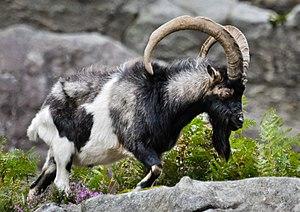
Une chèvre marronne, appelée aussi chèvre sauvage, chèvre férale ou chèvre ensauvagée, est une Chèvre domestique qui est retournée à l'état sauvage ou semi-sauvage par le phénomène du marronnage. Elle ne doit pas être confondue avec la sous-espèce sauvage, qui est l'ancêtre sauvage de toutes les chèvres et qui n'a jamais été domestiquée.
Cette liste commentée recense la mammalofaune en Tchéquie. Elle répertorie les espèces de mammifères tchèques actuels et celles qui ont été récemment classifiées comme éteintes. Cette liste comporte cent espèces réparties en neuf ordres et 23 familles, dont une est « en danger critique d'extinction », une autre est « en danger », cinq sont « vulnérables », neuf sont « quasi menacées » et une a des « données insuffisantes » pour être classée.
Cette liste commentée recense la mammalofaune à Mayotte. Elle répertorie les espèces de mammifères mahorais actuels et celles qui ont été récemment classifiées comme éteintes. Cette liste comporte 47 espèces réparties en neuf ordres et vingt familles, dont trois sont « en danger », trois autres sont « vulnérables », deux sont « quasi menacées » et treize ont des « données insuffisantes » pour être classées.
Cette liste commentée recense la mammalofaune à Wallis-et-Futuna. Elle répertorie les espèces de mammifères wallisiens et futuniens actuels et celles qui ont été récemment classifiées comme éteintes. Cette liste comporte 31 espèces réparties en six ordres et douze familles, dont deux sont « vulnérables » et onze ont des « données insuffisantes » pour être classées.
Cette liste commentée recense la mammalofaune en Norvège. Elle répertorie les espèces de mammifères norvégiens actuels et celles qui ont été récemment classifiées comme éteintes. Cette liste comporte 95 espèces réparties en neuf ordres et 27 familles, dont quatre sont « en danger », quatre autres sont « vulnérables », cinq sont « quasi menacées » et cinq autres ont des « données insuffisantes » pour être classées.